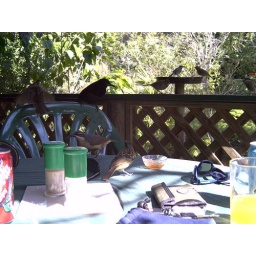
The cheeky birds at Pulma in the mountains